HM Prison Pentridge

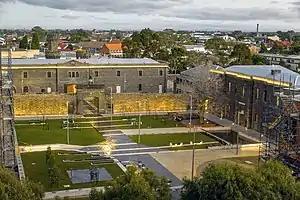
Pentridge Prison E Division courtyard, 2020

Pentridge was often referred to as the "Bluestone College", "Coburg College" or "College of Knowledge". The grounds were originally landscaped by landscape gardener Hugh Linaker.